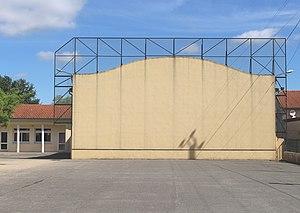
Fronton de Bernac-Debat (Hautes-Pyrénées)
Bernac-Debat est une commune française située dans le département des Hautes-Pyrénées, en région Occitanie.